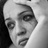
Emotion: sad